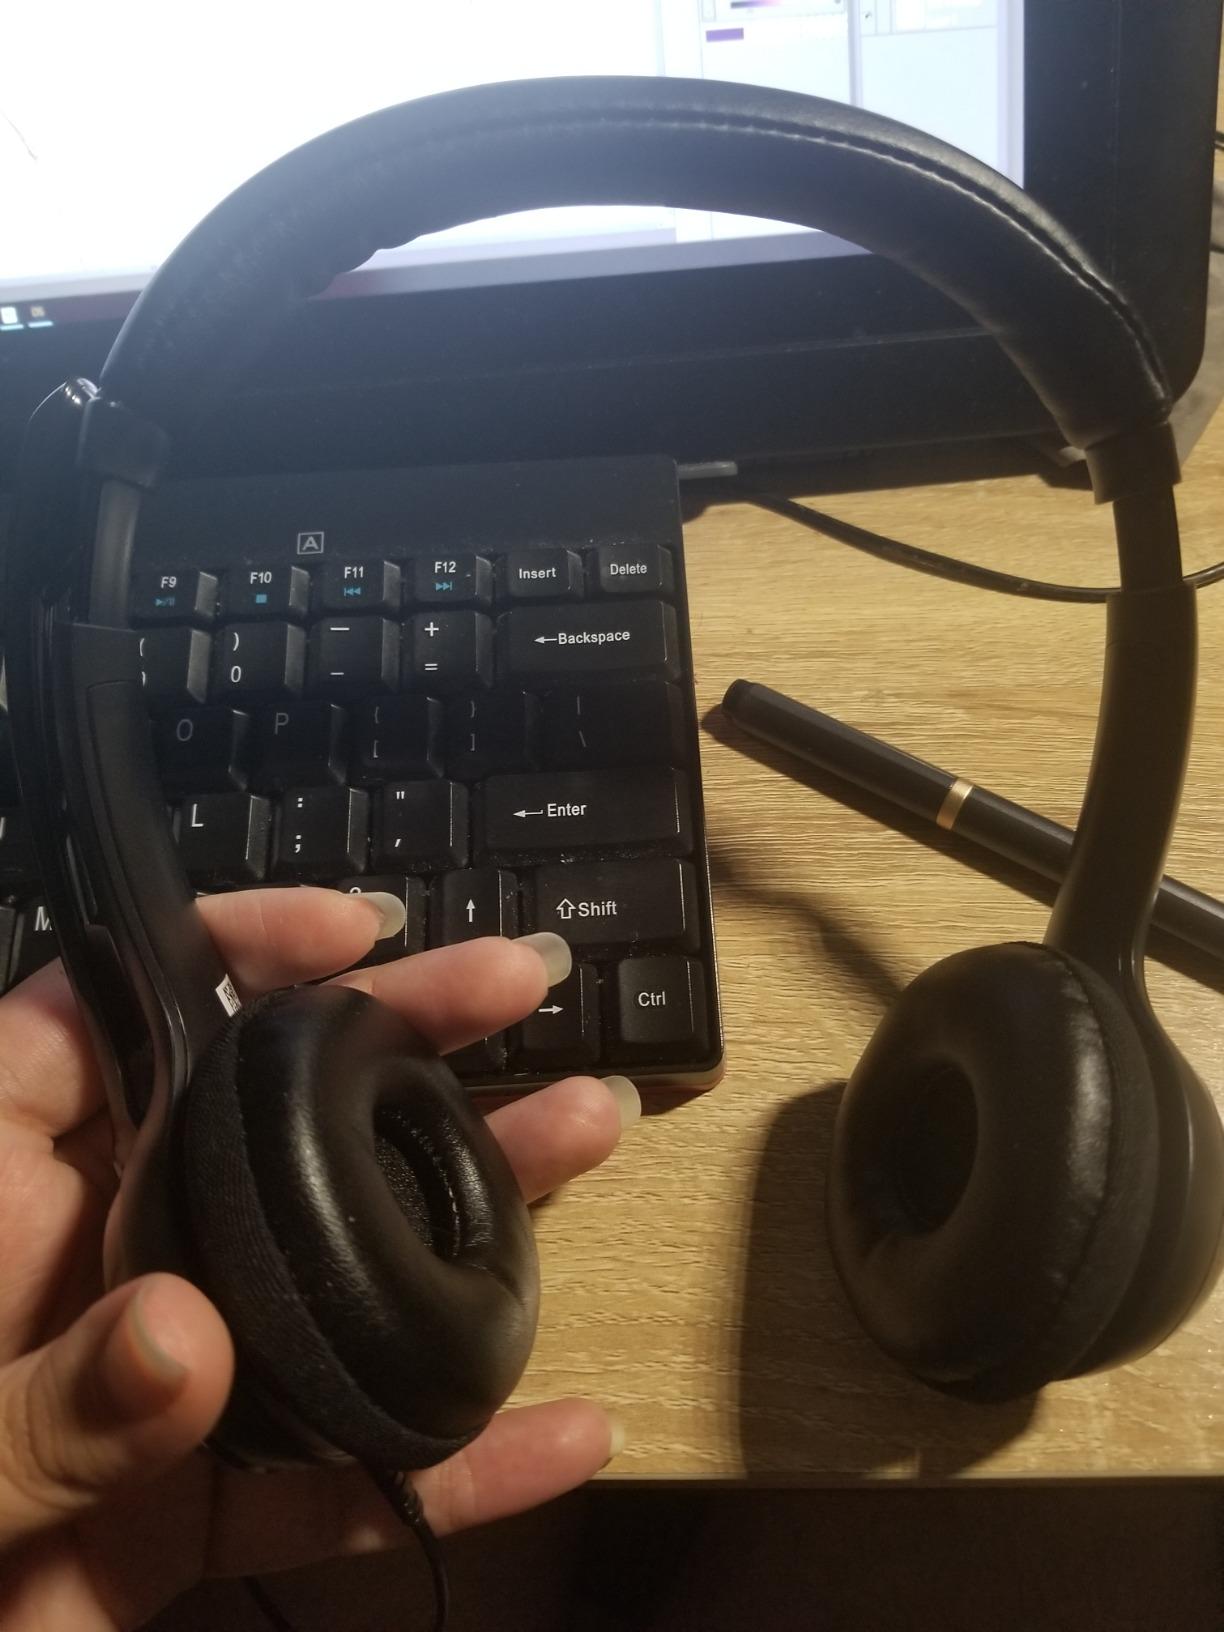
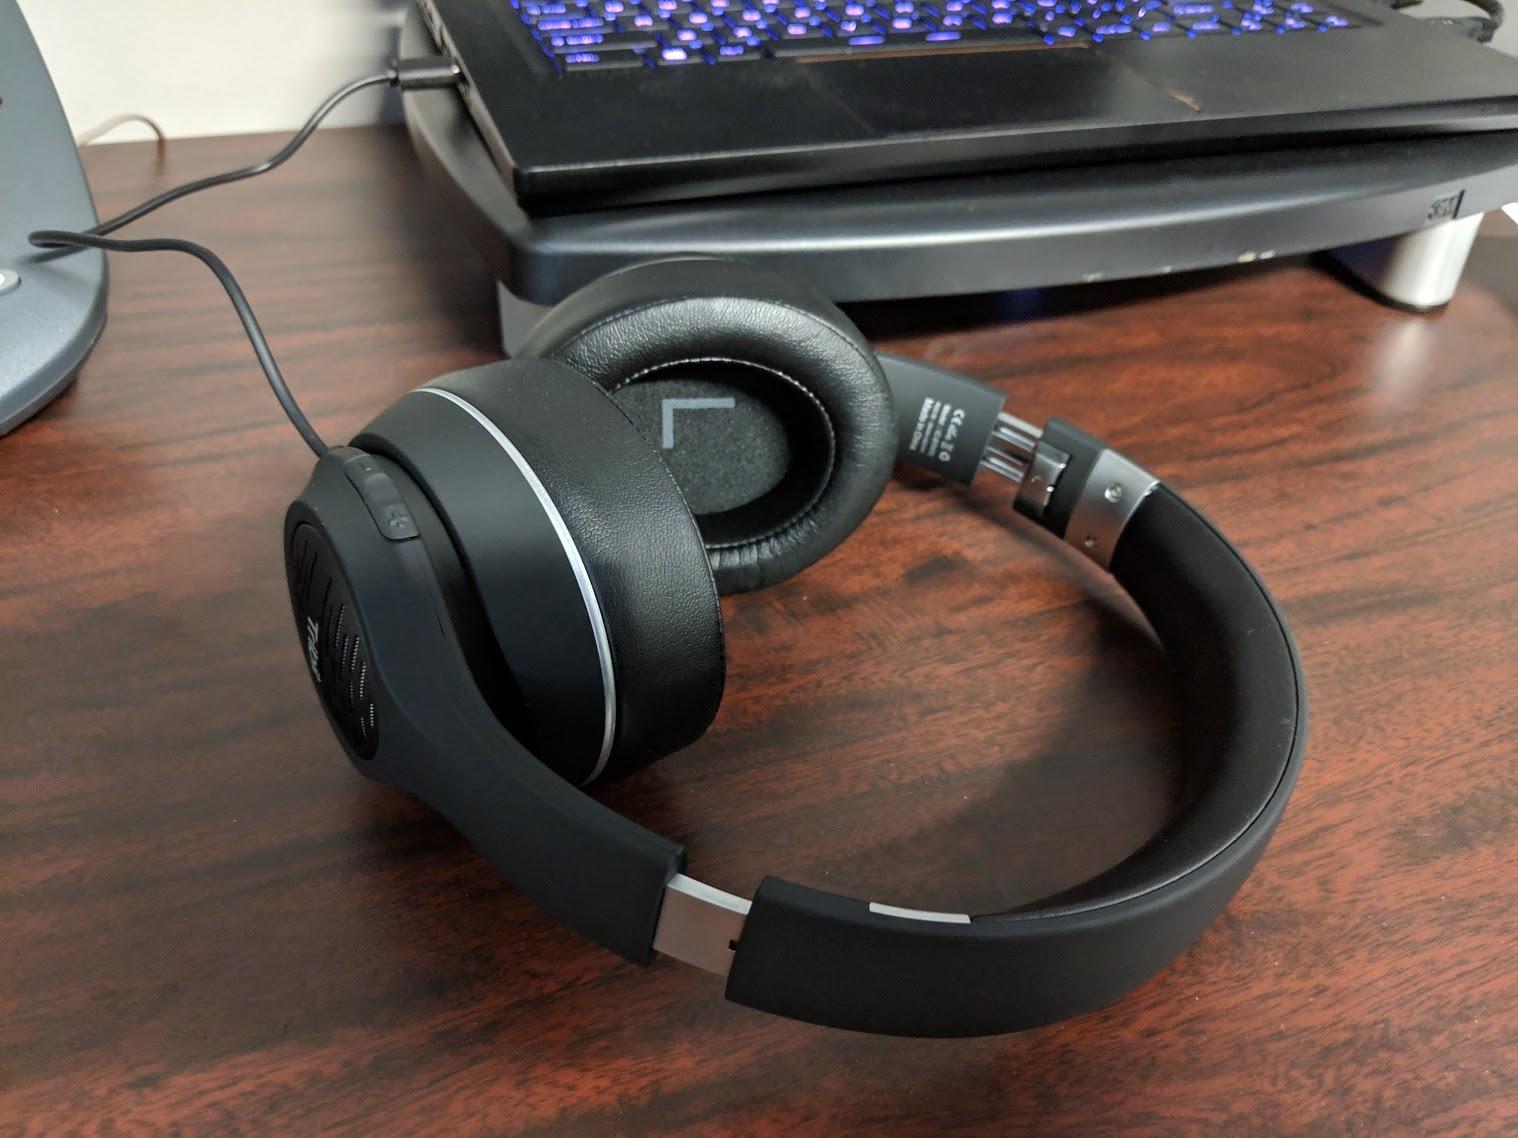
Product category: headphones
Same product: no